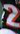
Number: 2